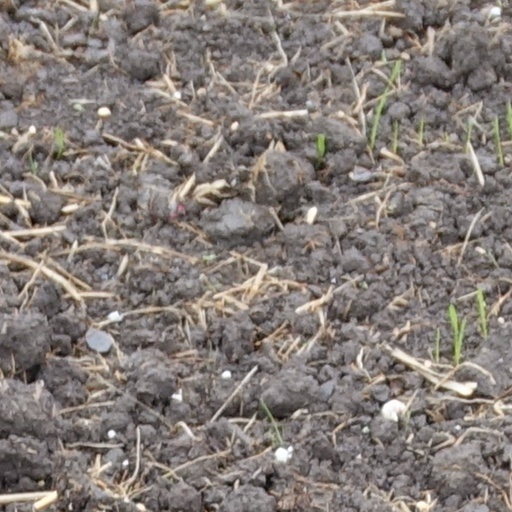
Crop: wheat